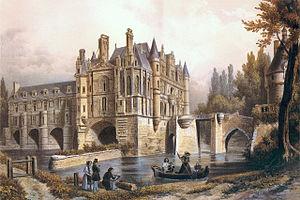
Le château de Chenonceau est un château de la Loire situé en Touraine, sur la commune de Chenonceaux, dans le département d'Indre-et-Loire en région Centre-Val de Loire.